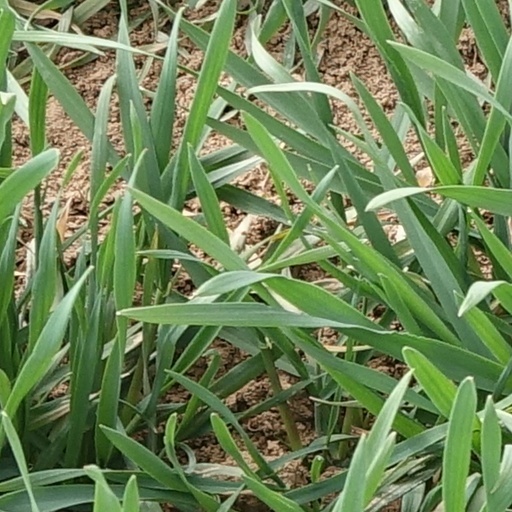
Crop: wheat